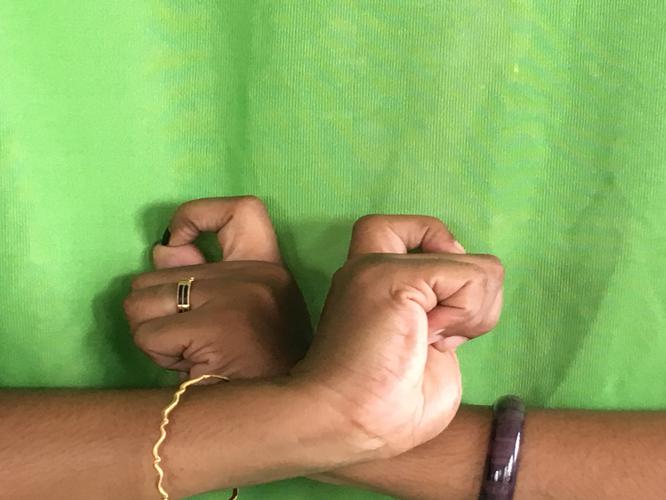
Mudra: Berunda
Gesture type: double_hand